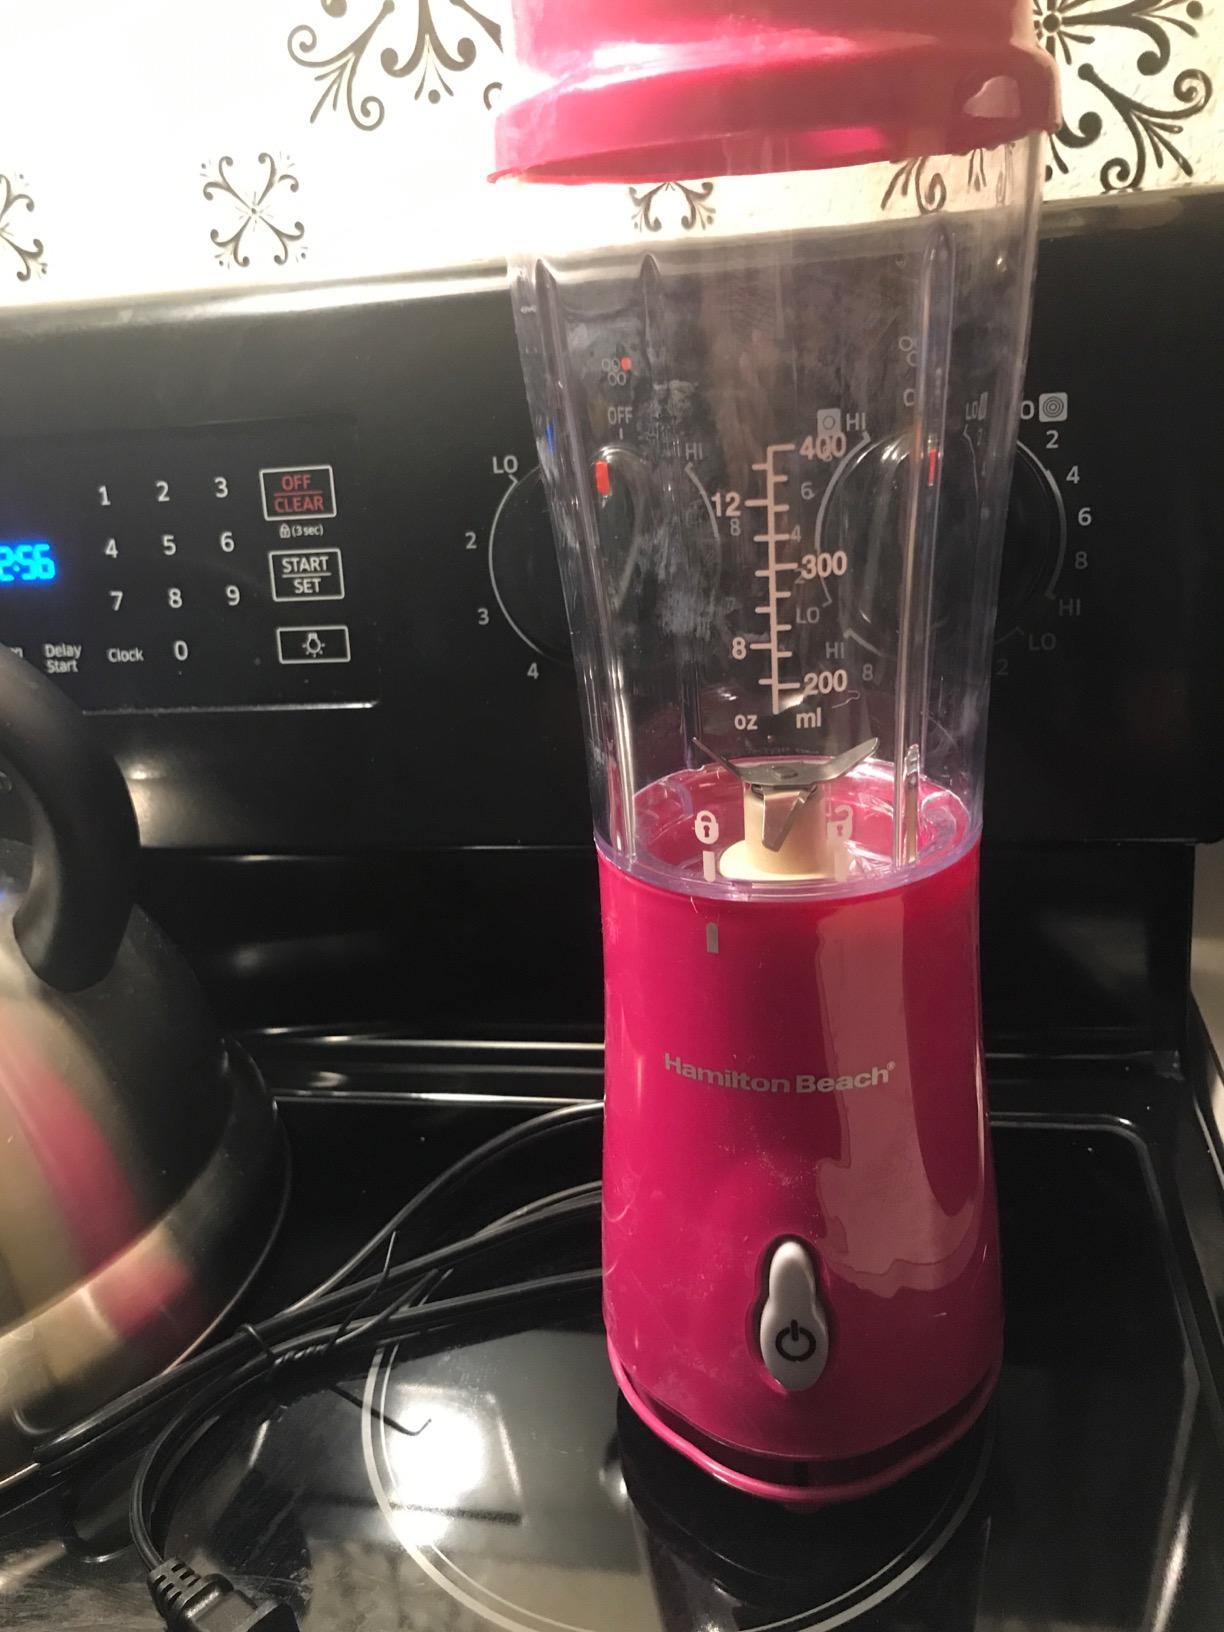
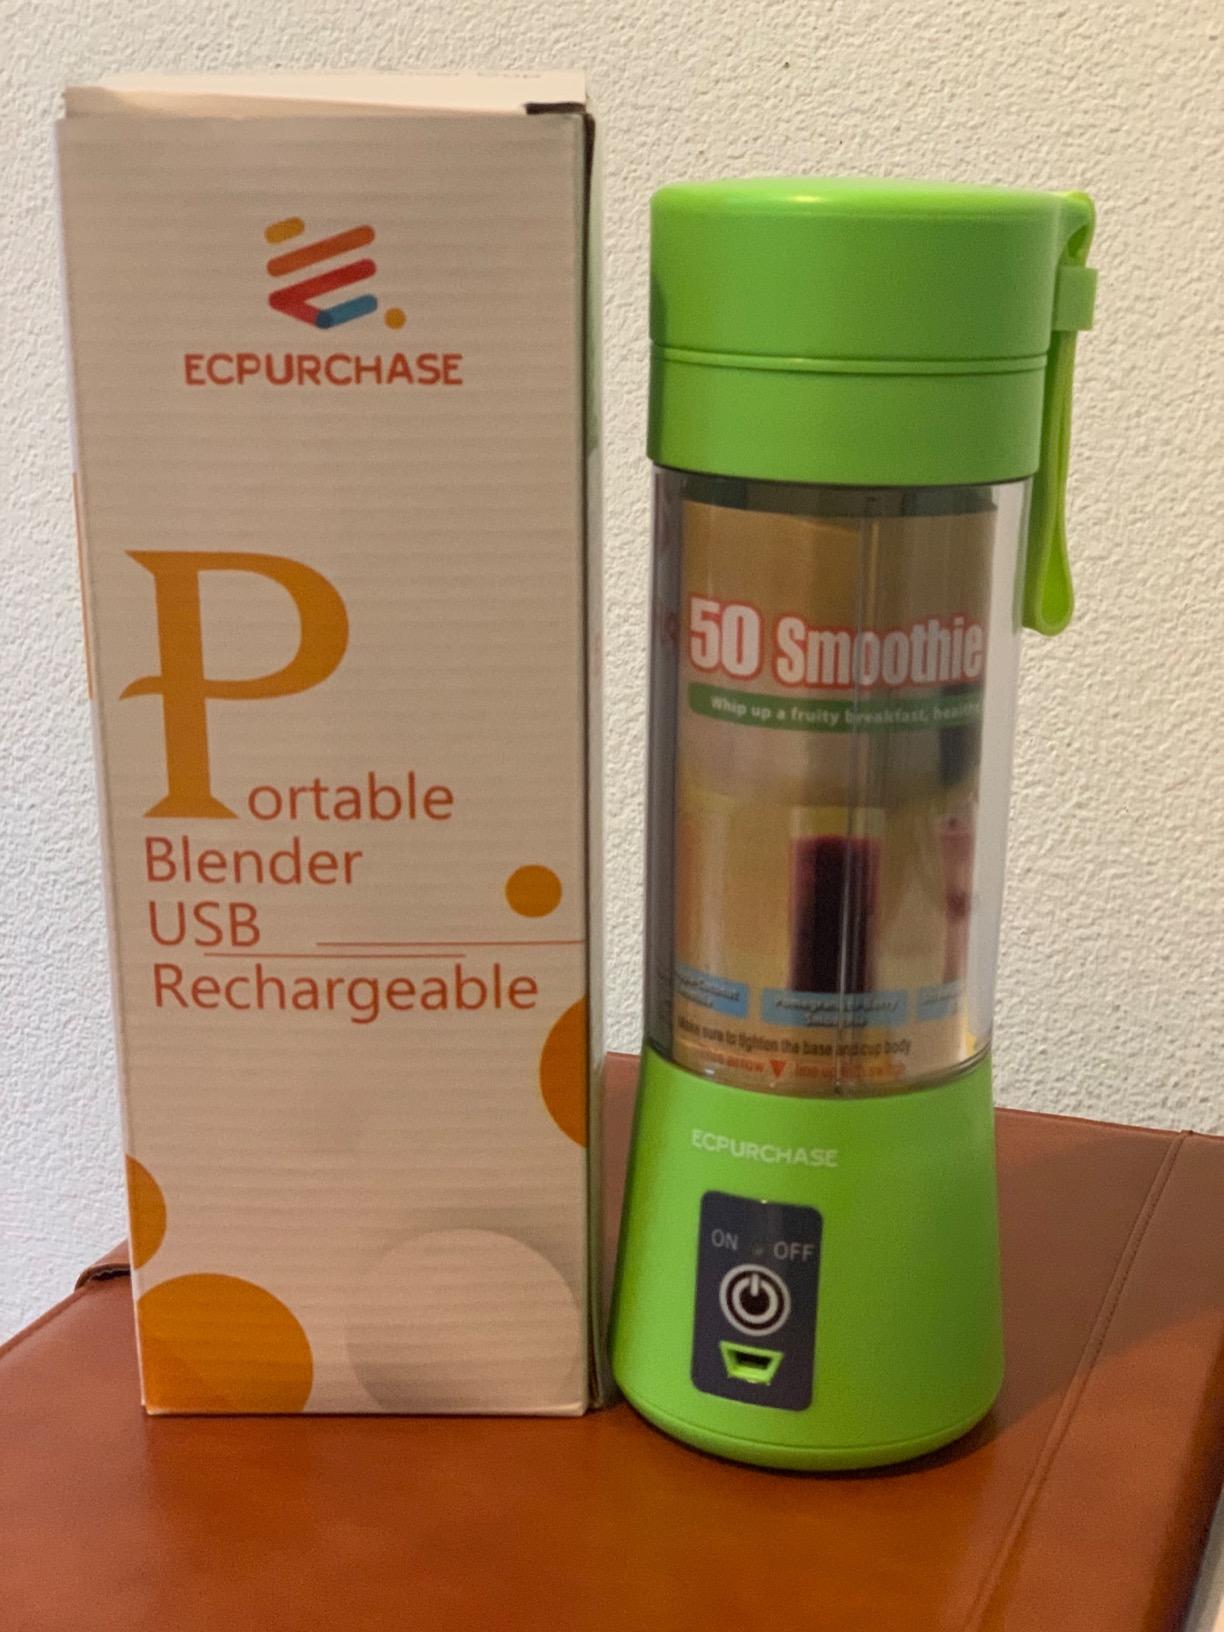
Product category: items_blender
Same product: no